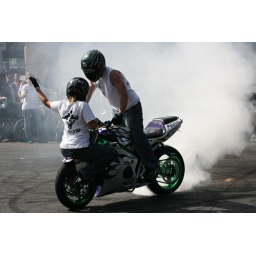
street bike show in modesto tandems